Saverio Mercadante

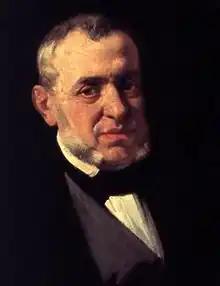
Saverio Mercadante, portrait by

Giuseppe Saverio Raffaele Mercadante (baptised 17 September 179517 December 1870) was an Italian composer, particularly of operas. While Mercadante may not have retained the international celebrity of Vincenzo Bellini, Gaetano Donizetti or Gioachino Rossini beyond his own lifetime, he composed as prolifically as either and his development of operatic structures, melodic styles and orchestration contributed significantly to the foundations upon which Giuseppe Verdi built his dramatic technique.